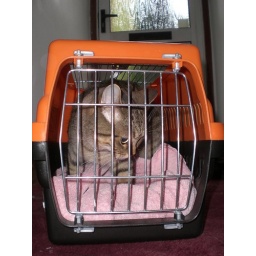
Willow in the cat basket